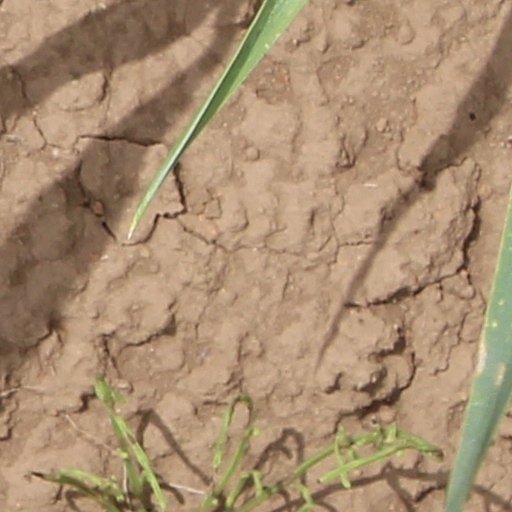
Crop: wheat